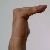
The image shows a hand gesture representing a space in Indian Sign Language.